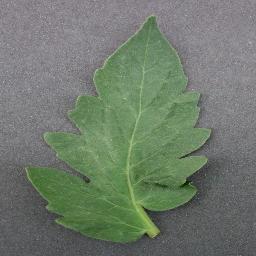
Label: Tomato___healthy